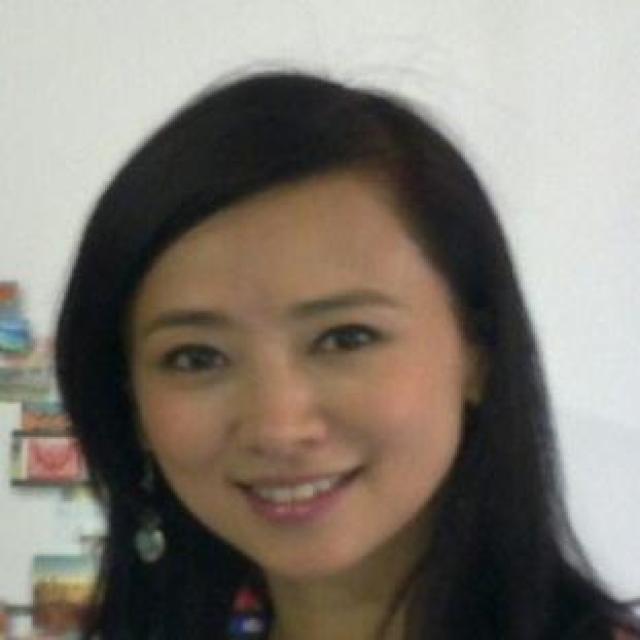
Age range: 21-44